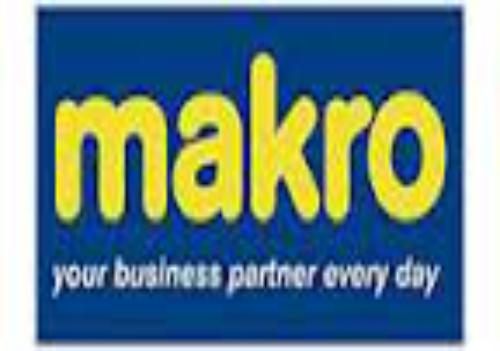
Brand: Makro
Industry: Necessities